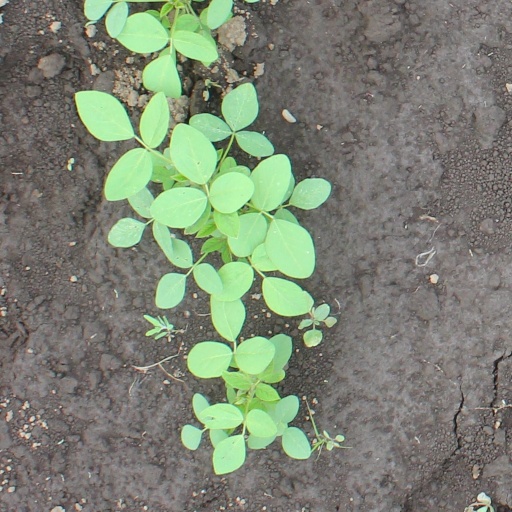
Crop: soybean